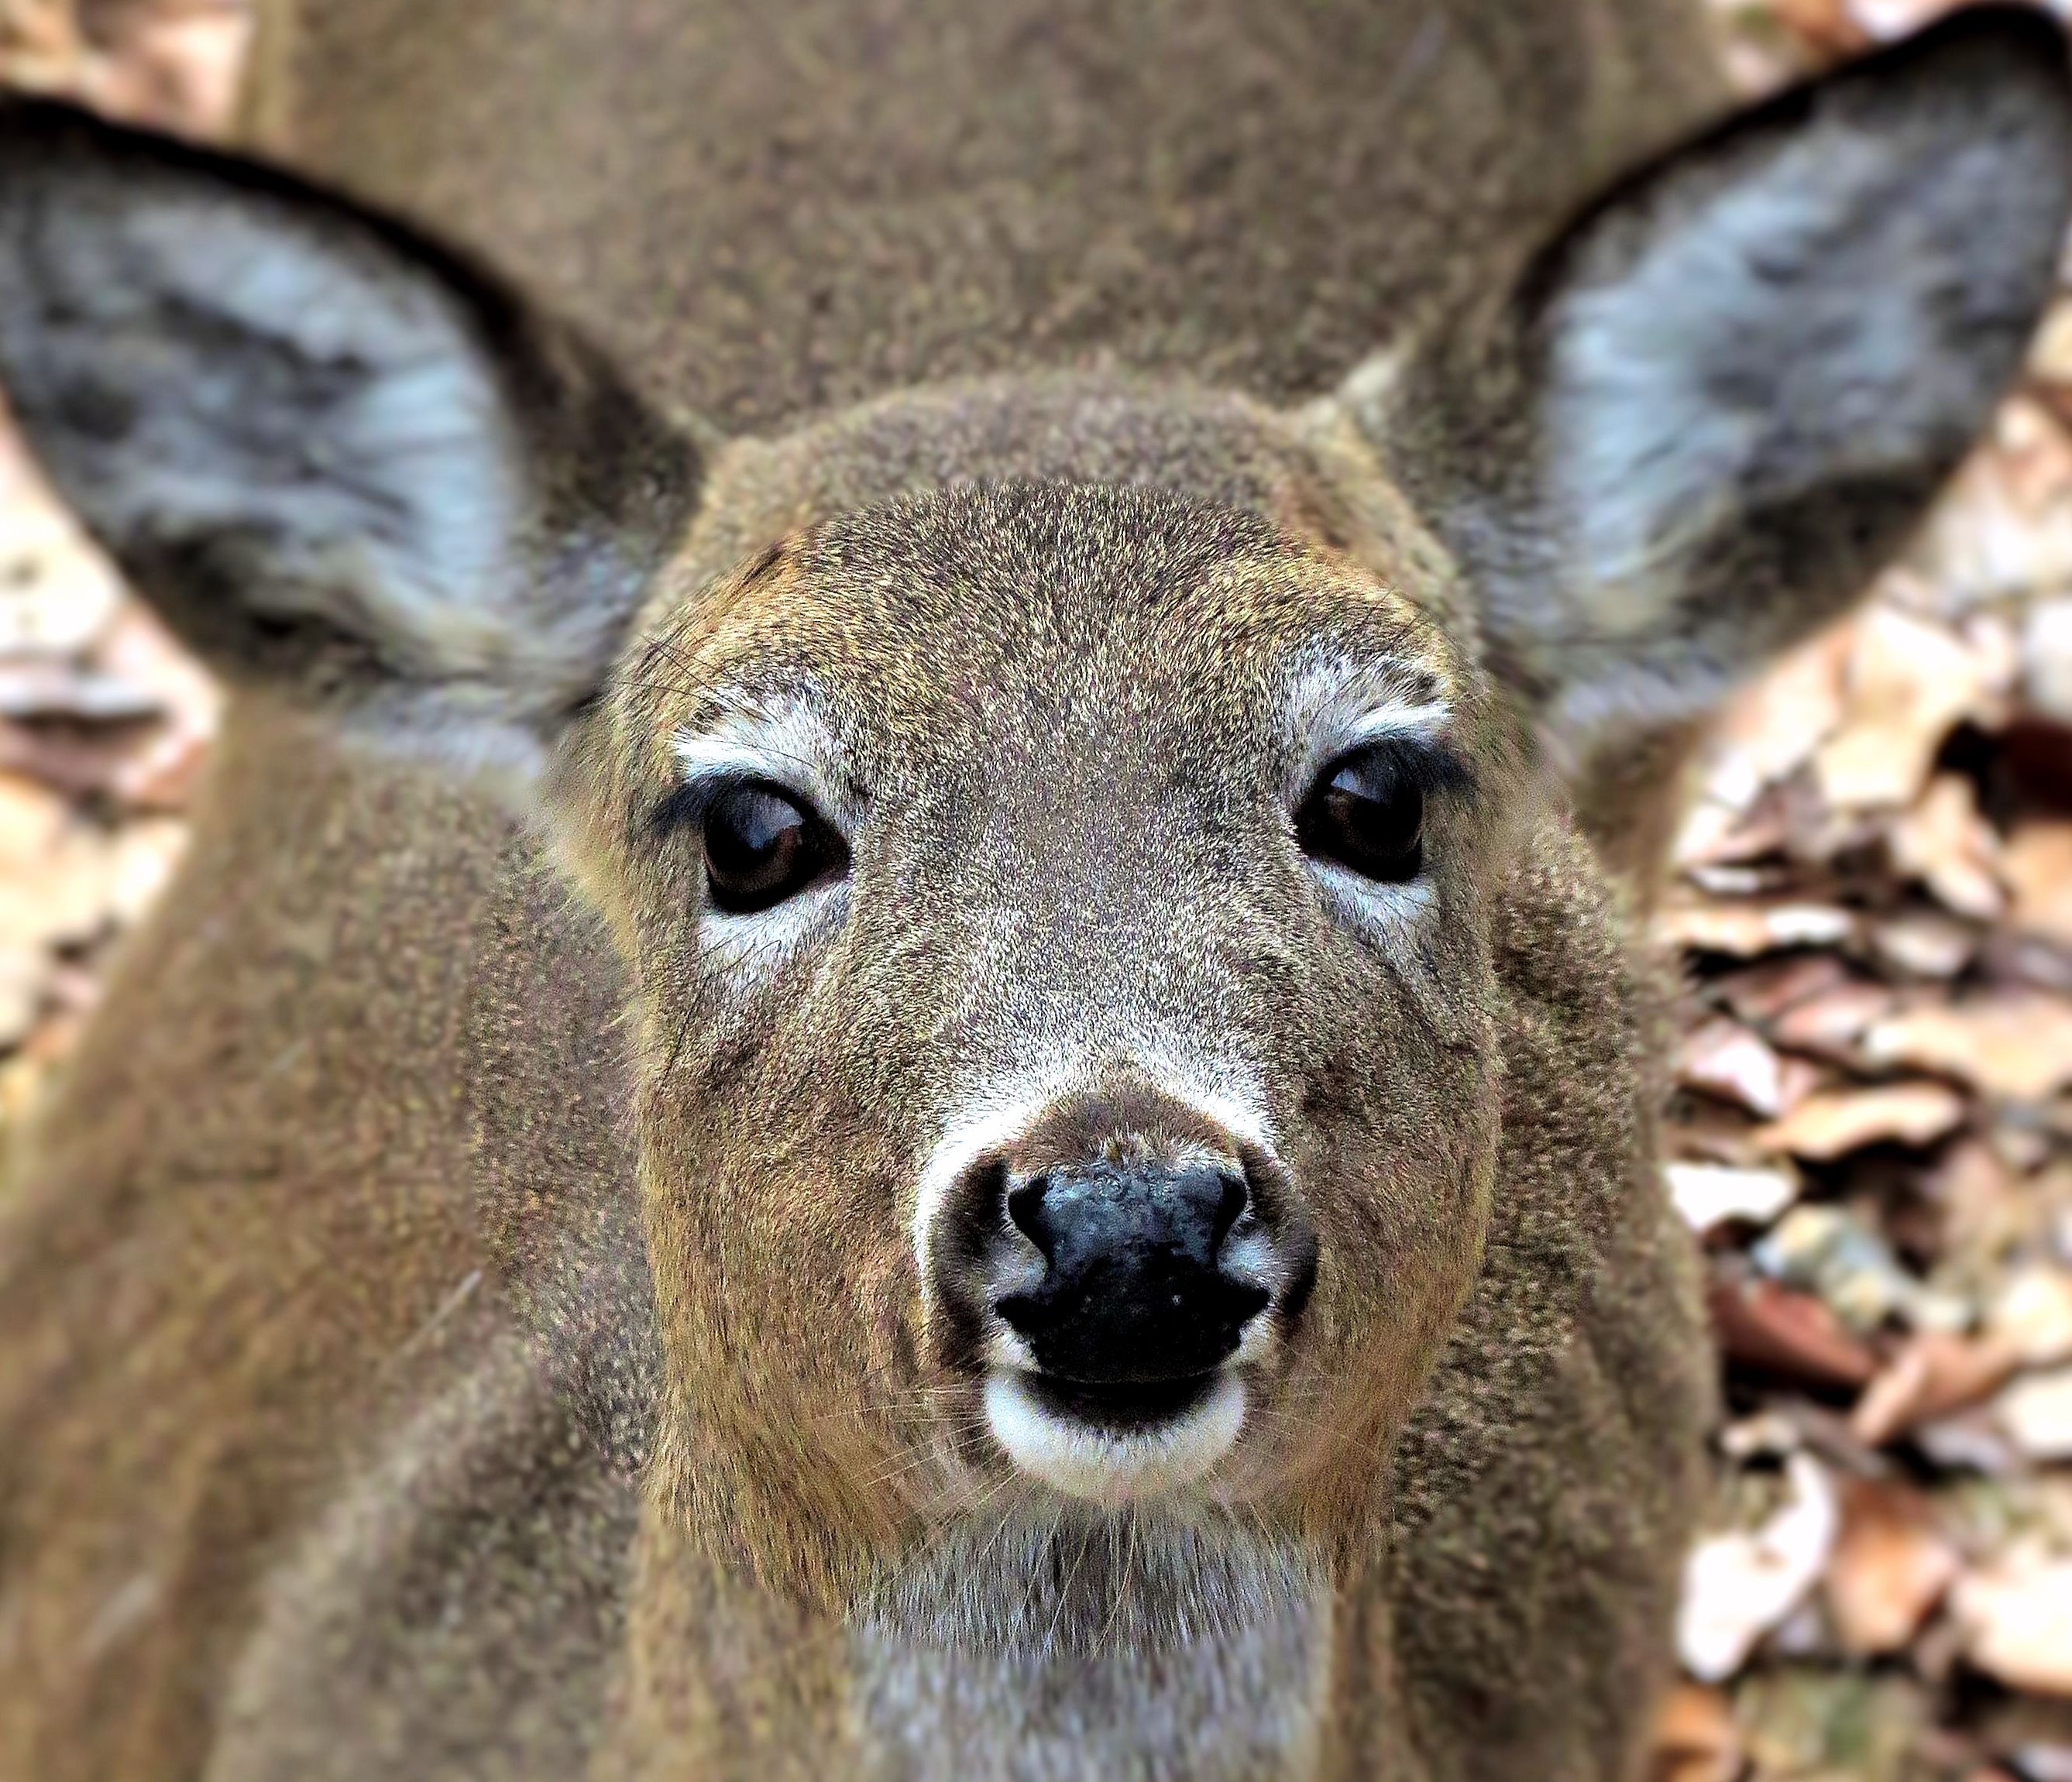
nature, forest, animal, wildlife, wild, deer, zoo, brown, mammal, fauna, wallaby, close up, outdoors, vertebrate, hunt, hunting, marsupial, wild animals, deer hunting, white tailed deer, macropodidae, musk deer